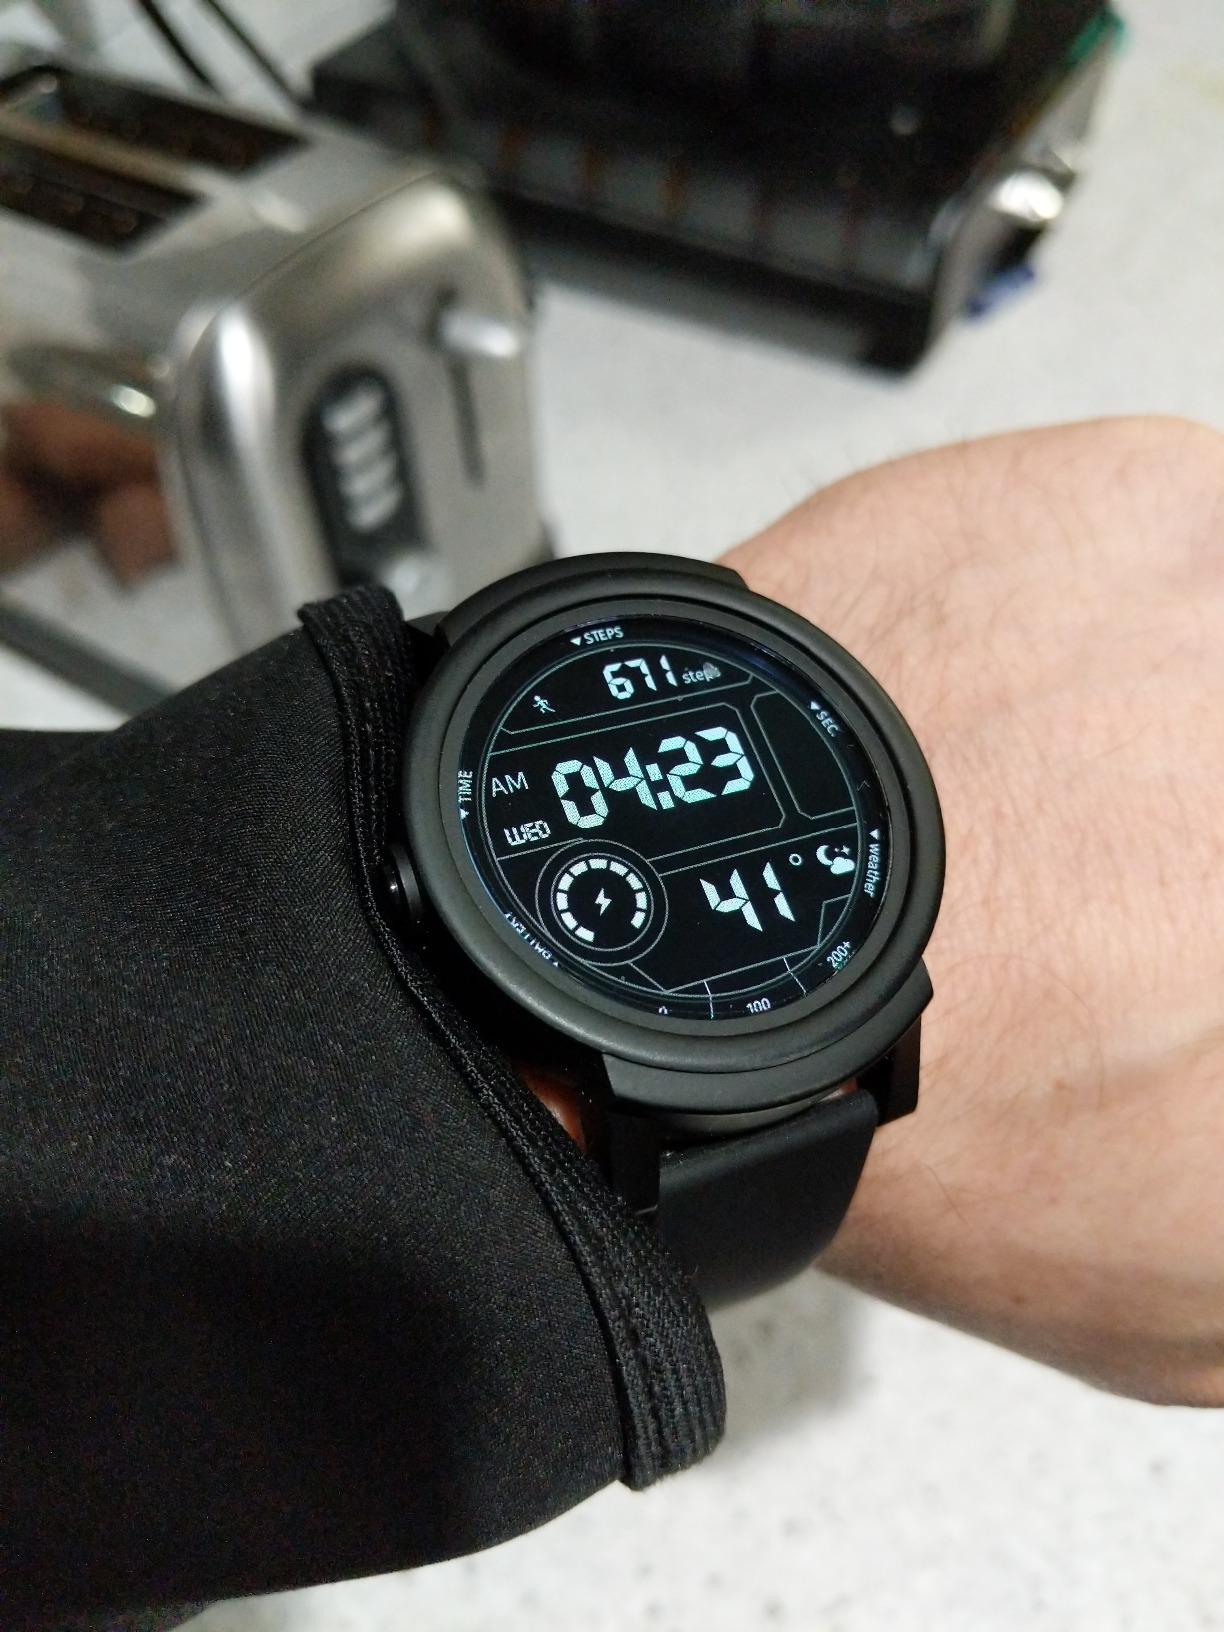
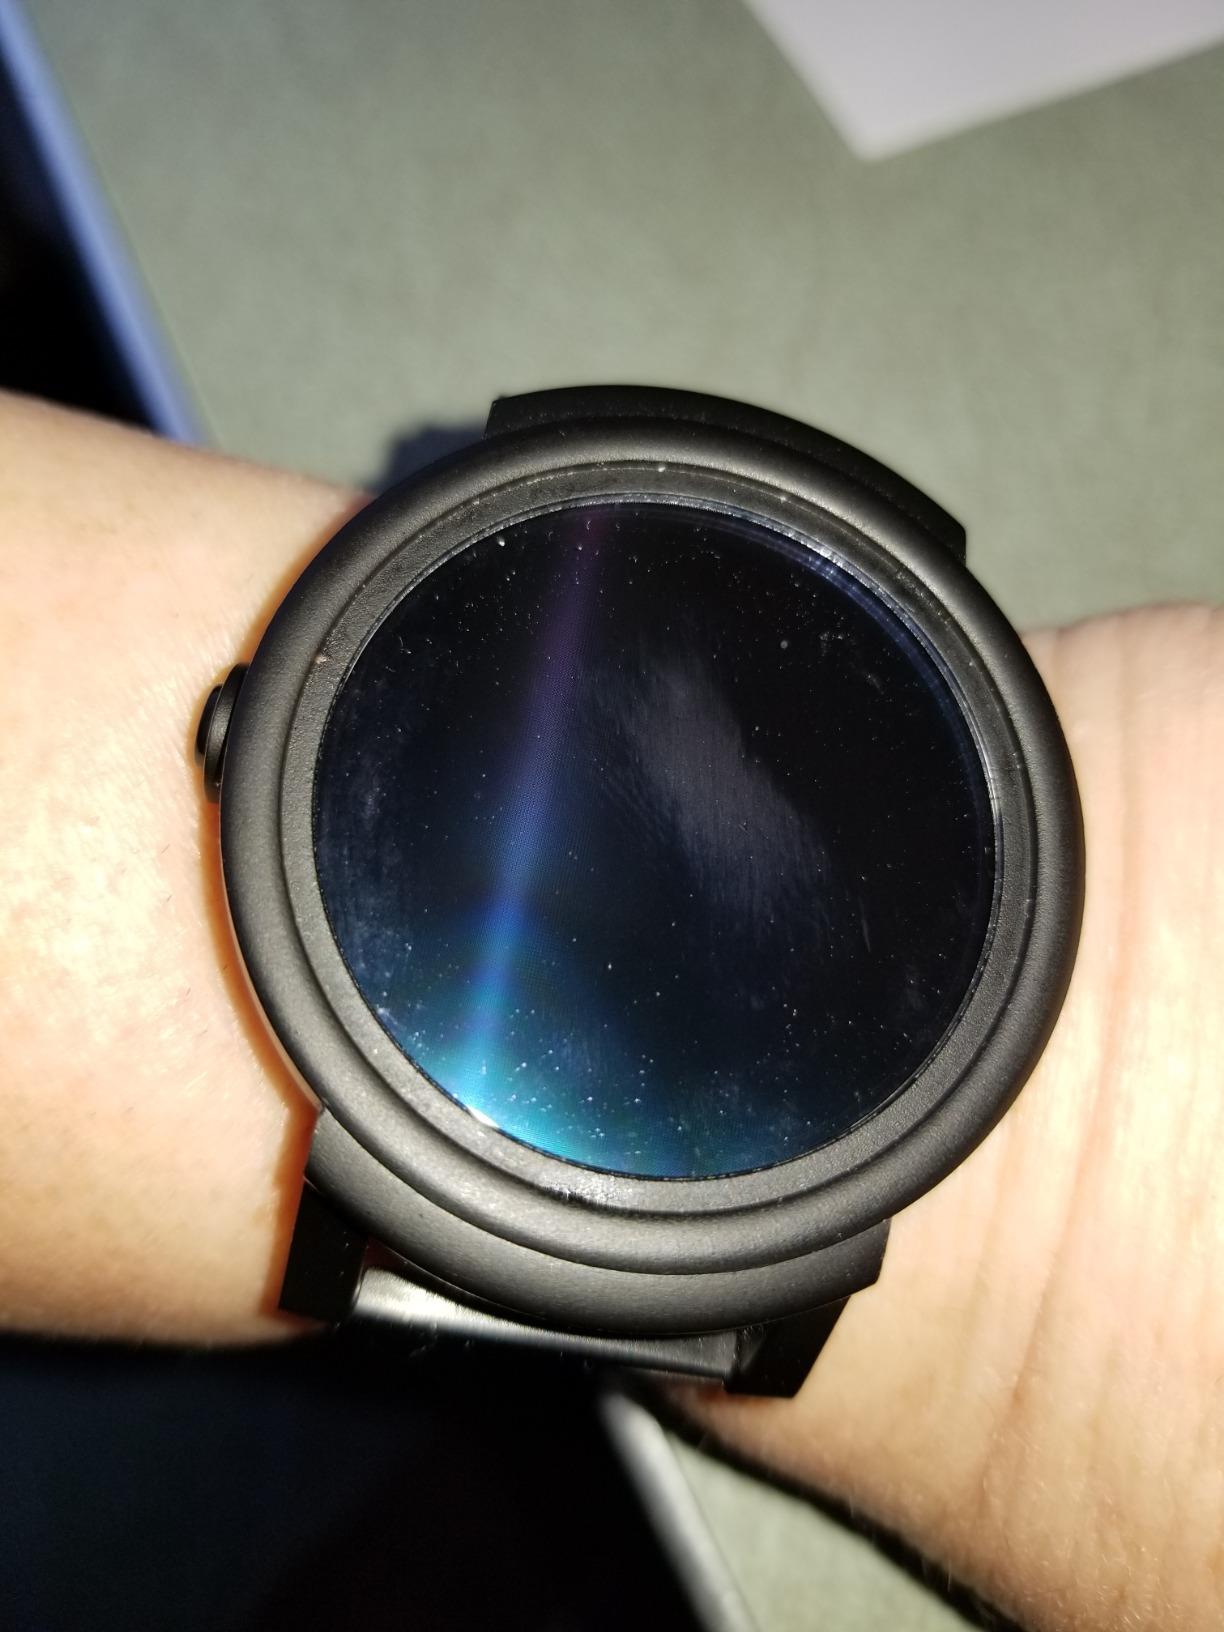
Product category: smartwatch
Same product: yes